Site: brandenburg
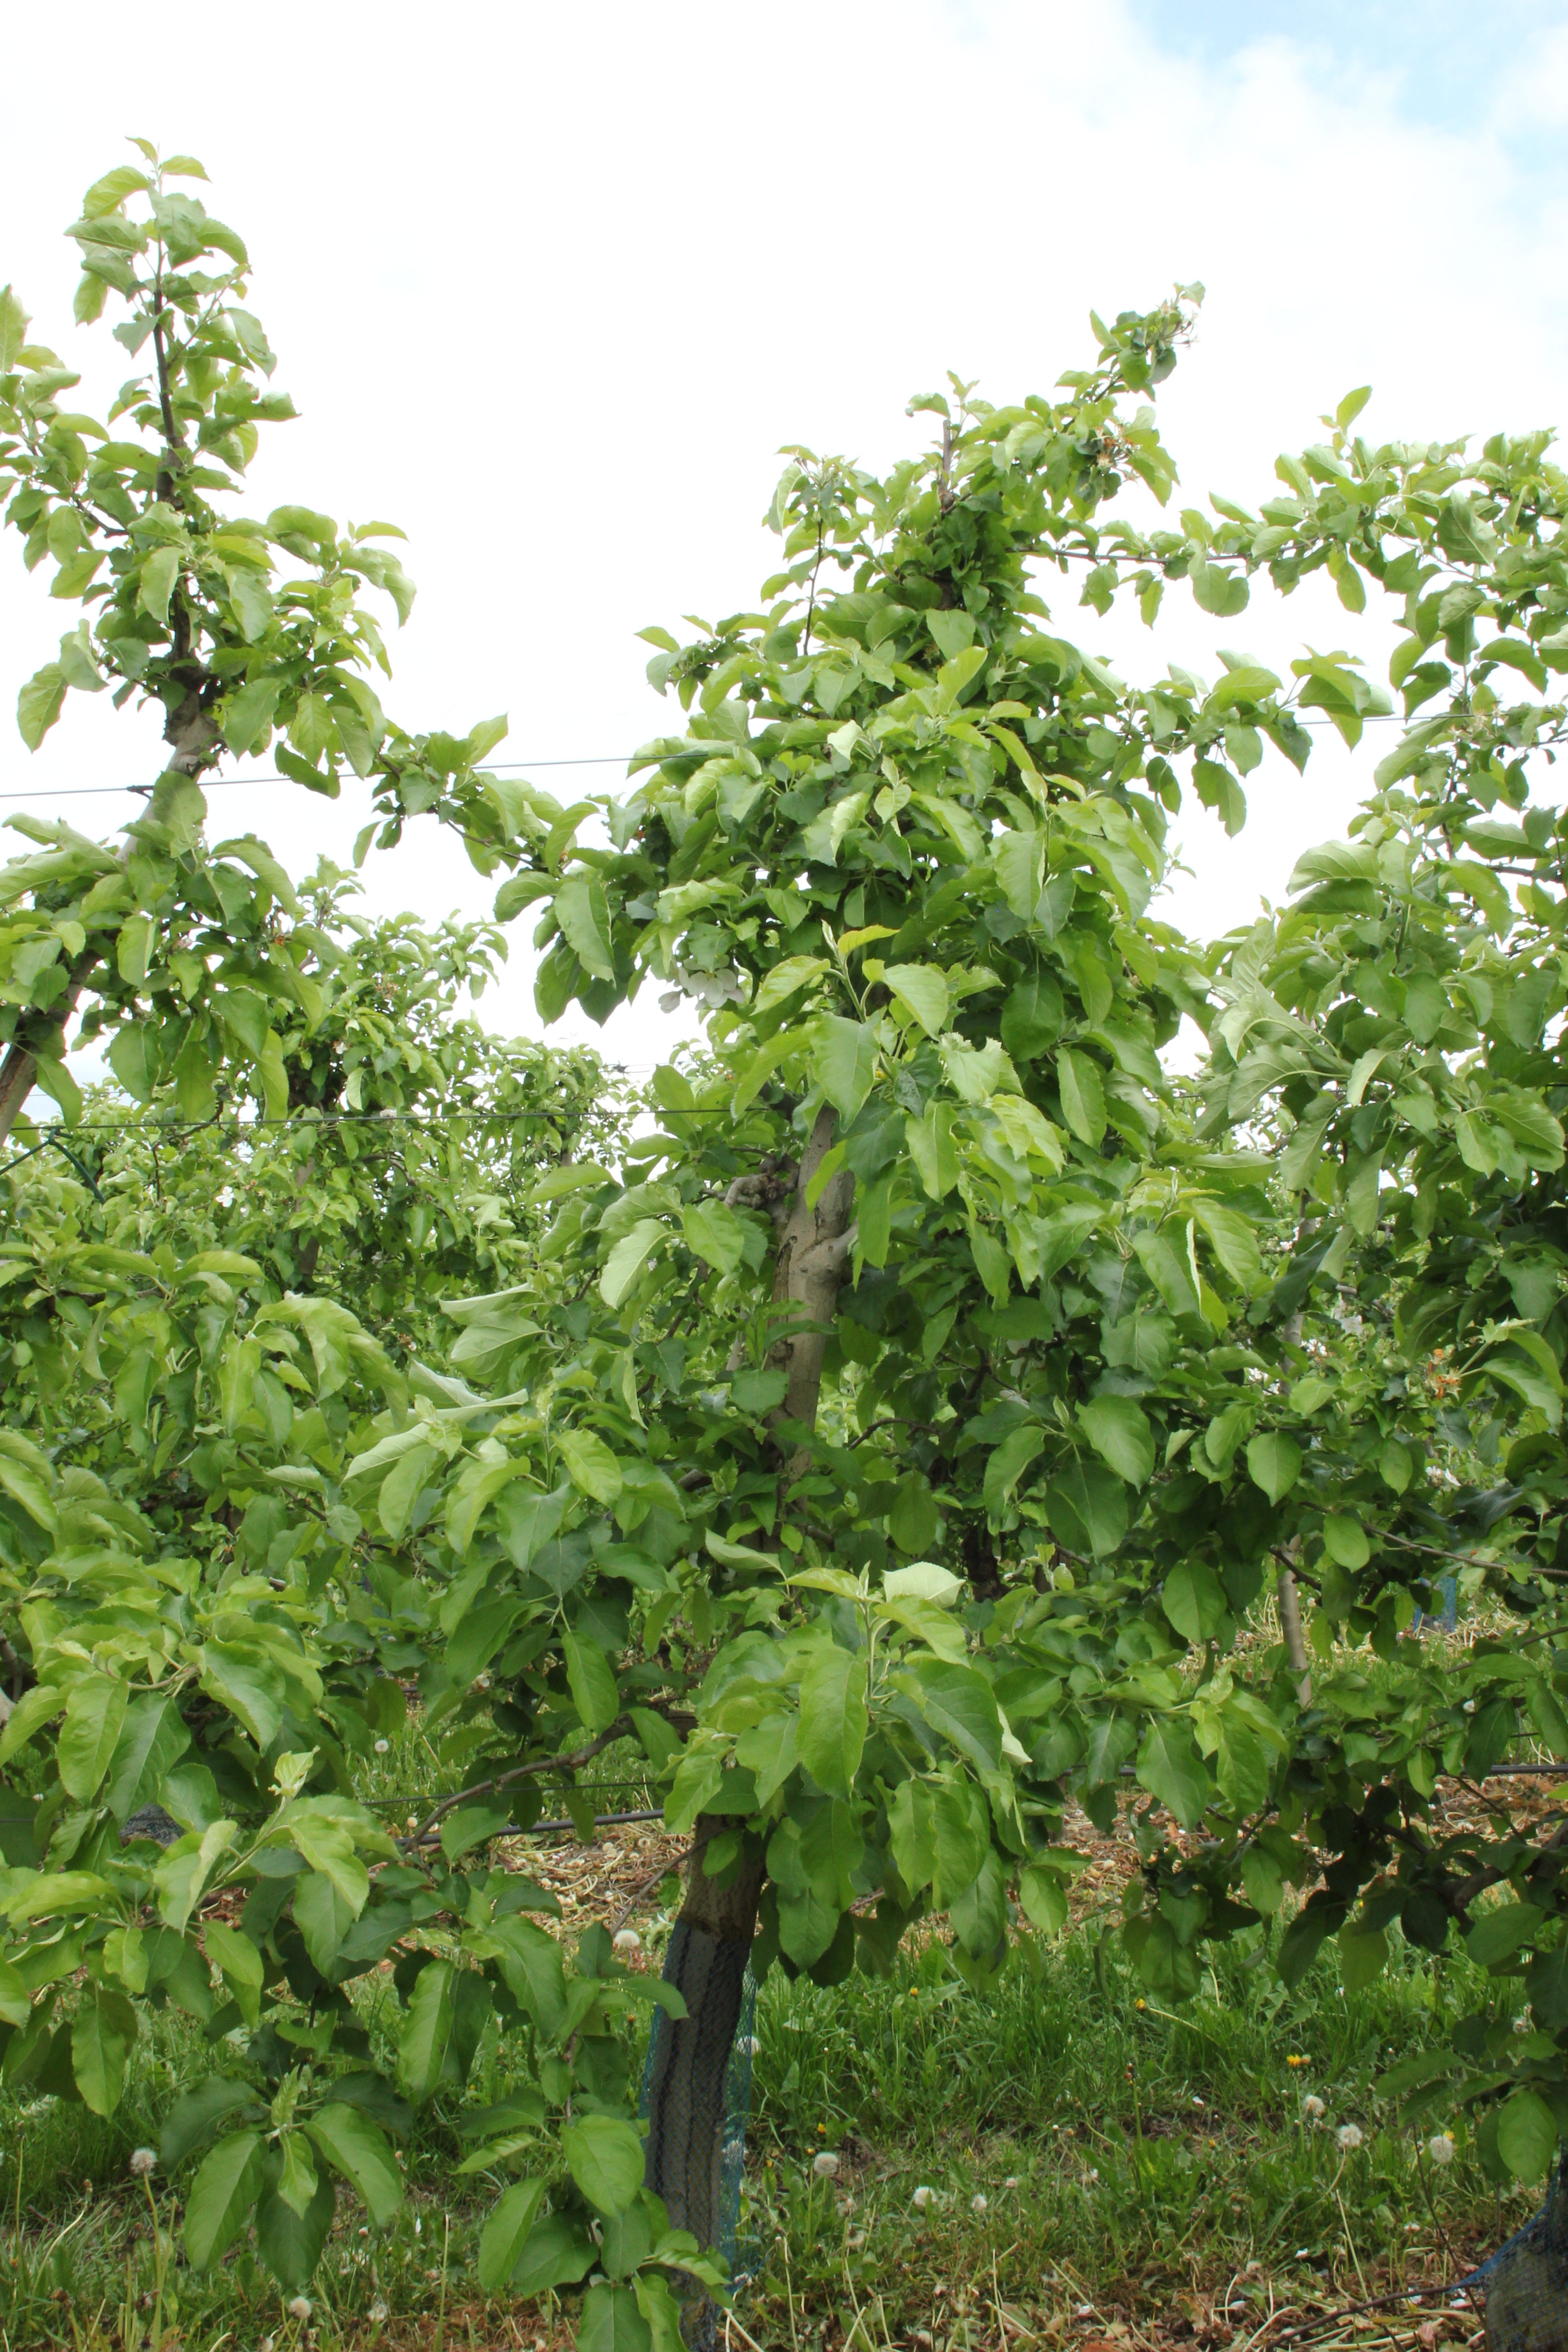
Growth stage (BBCH 67): Flowering